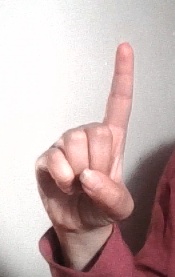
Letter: bb